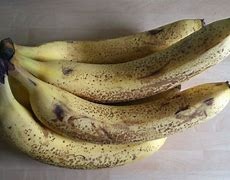
Label: banana